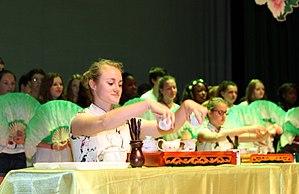
Tea_NEYC
L'École de Yucai du Nord-Est,